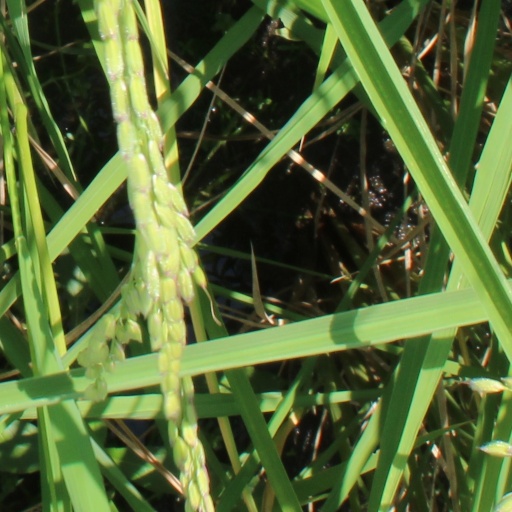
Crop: rice